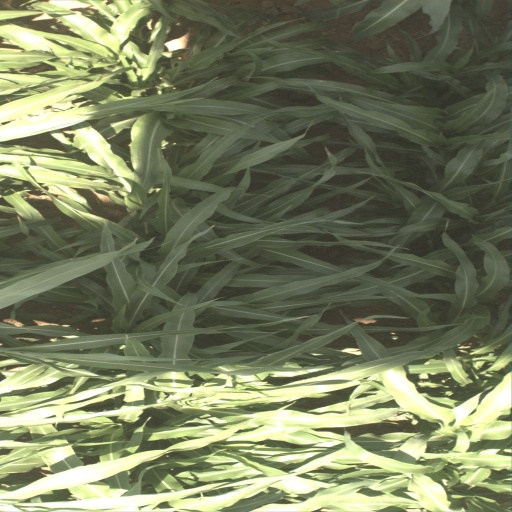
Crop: sorghum